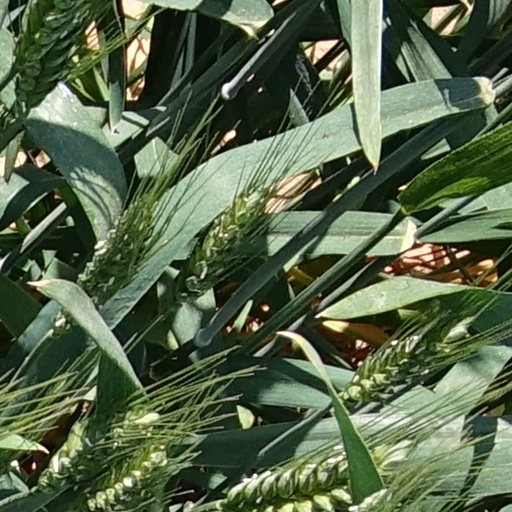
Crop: wheat